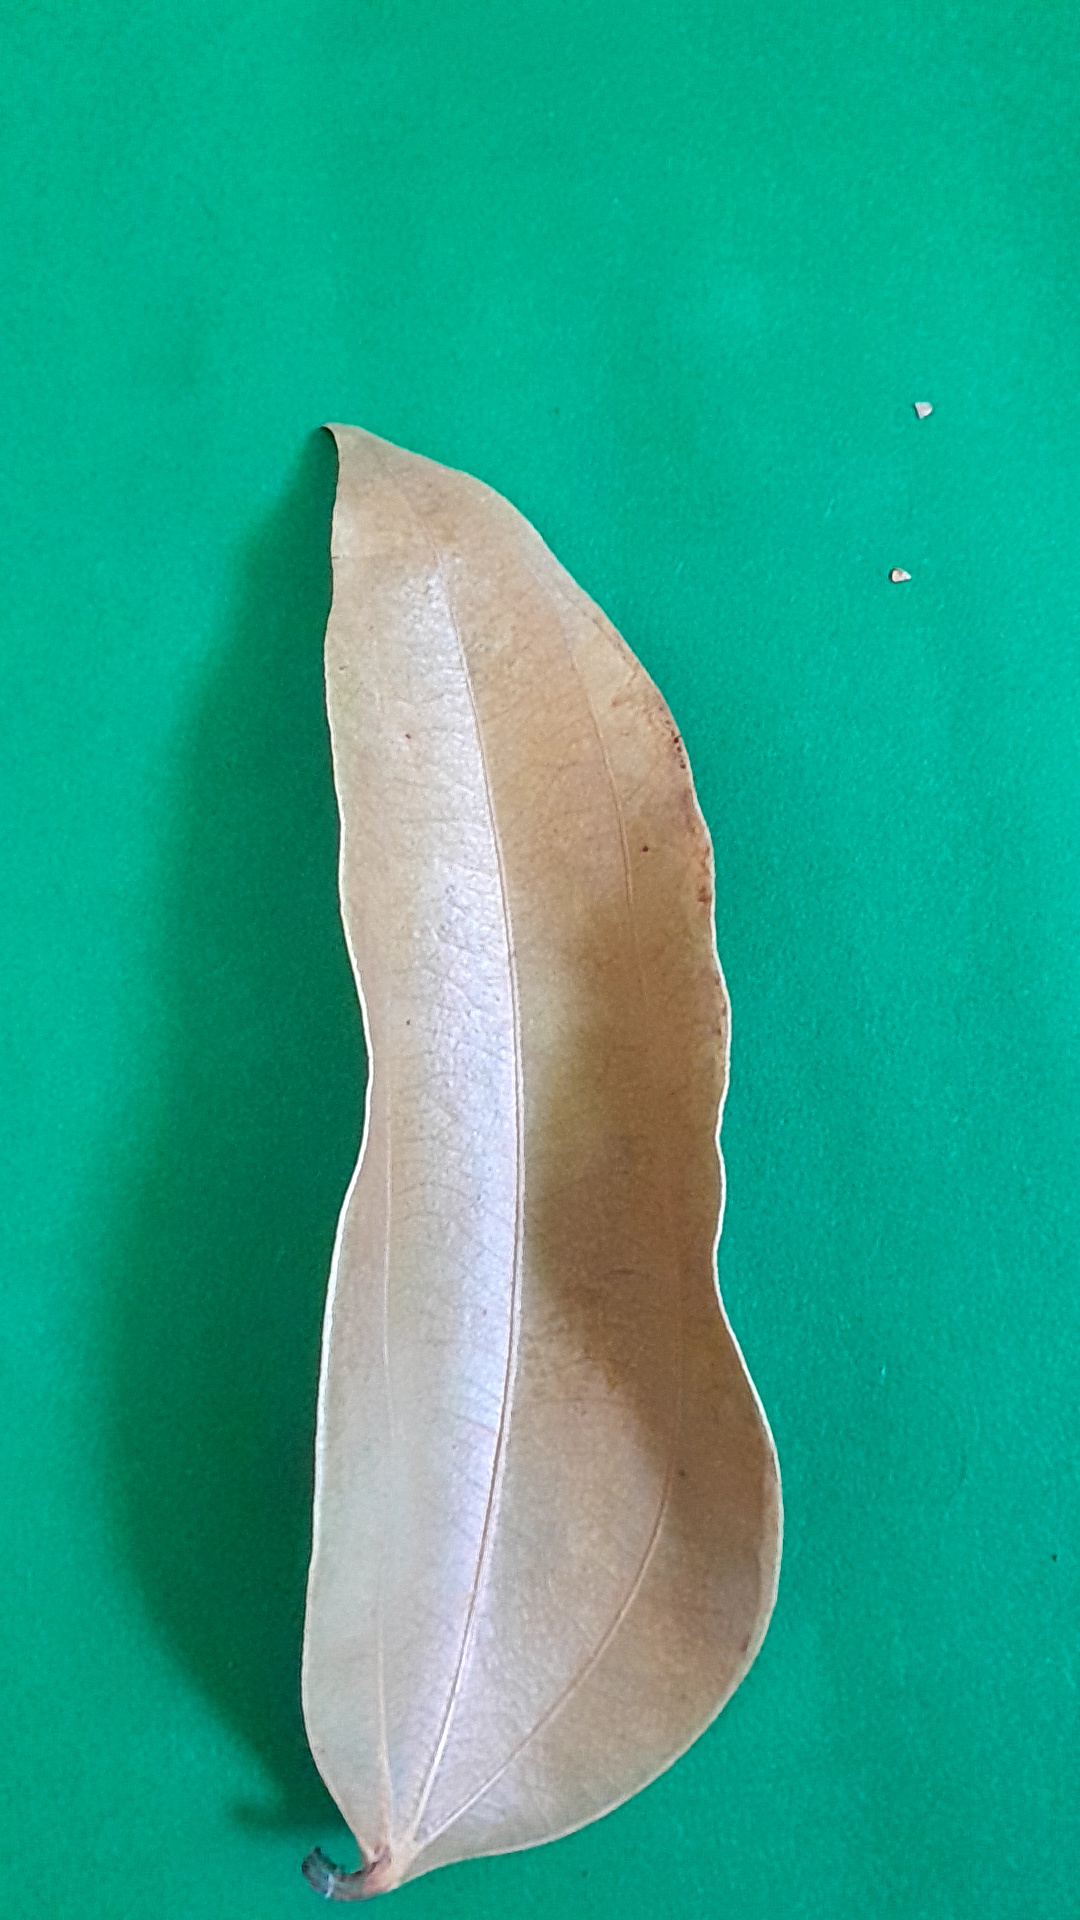
Label: Dry Leaf